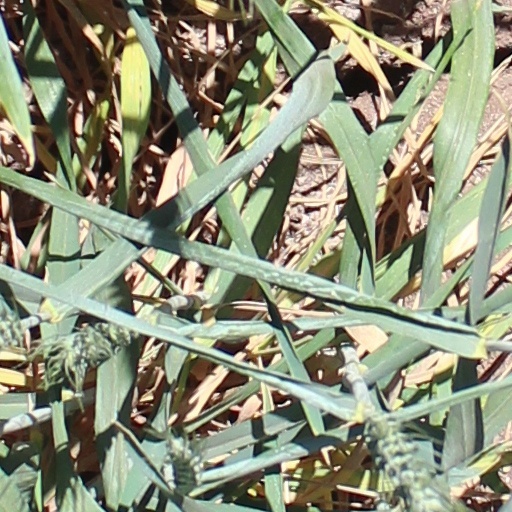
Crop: wheat